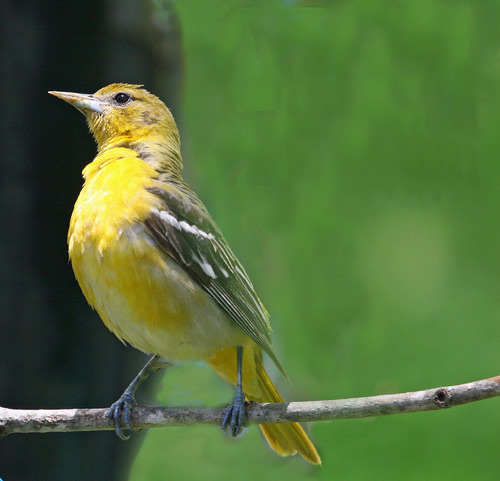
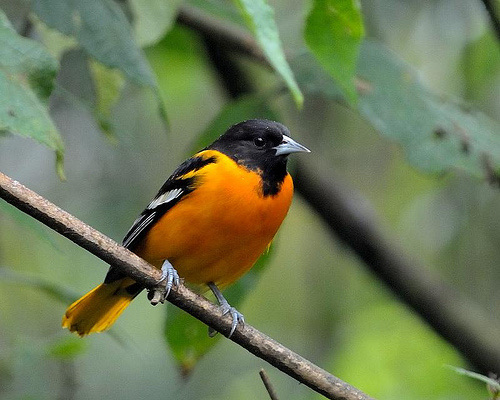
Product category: misc
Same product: yes